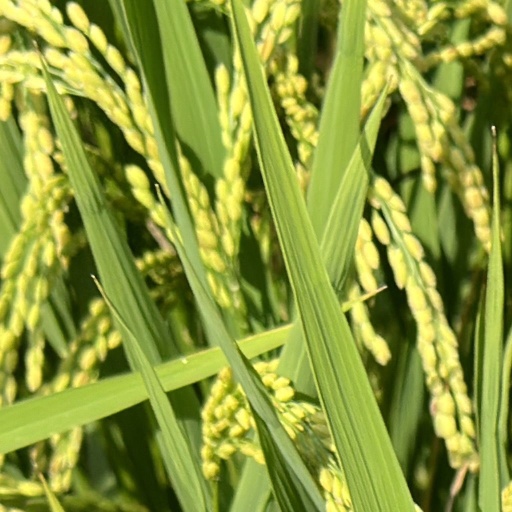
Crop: rice